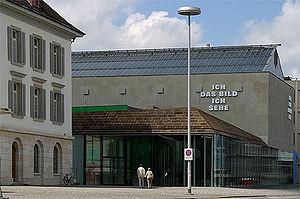
Herzog & de Meuron est une agence d'architecture suisse basée à Bâle, créé en 1978 par Jacques Herzog et Pierre de Meuron.